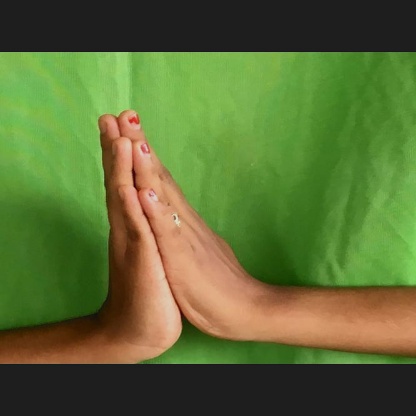
Mudra: Anjali